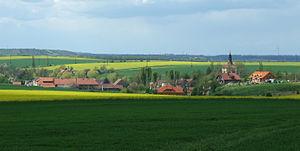
Číčovice est une commune du district de Prague-Ouest, dans la région de Bohême-Centrale, en République tchèque. Sa population s'élevait à 303 habitants en 2020.